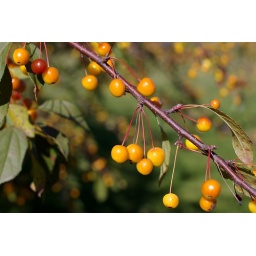
A tree near the baseball field on the prom.